Mondial (motorcycle manufacturer)

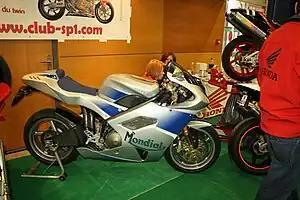

In 2000 Ziletti asked Honda to supply engines for the new Mondial (the Piega 1000) from their race-winning RC51 superbikes. A deal was supposedly made because Mondial had supplied Soichiro Honda with that 1957 racebike. This was the first time Honda has ever allowed a firm to use its engines for their production vehicles.